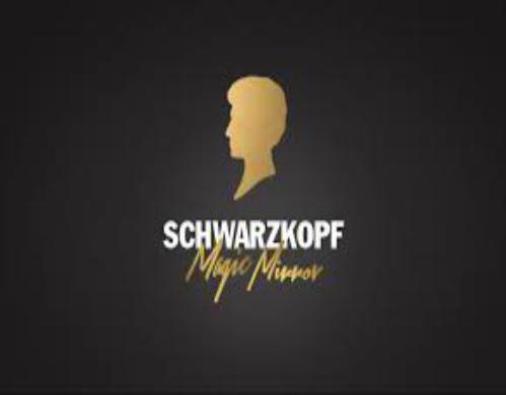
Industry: Necessities